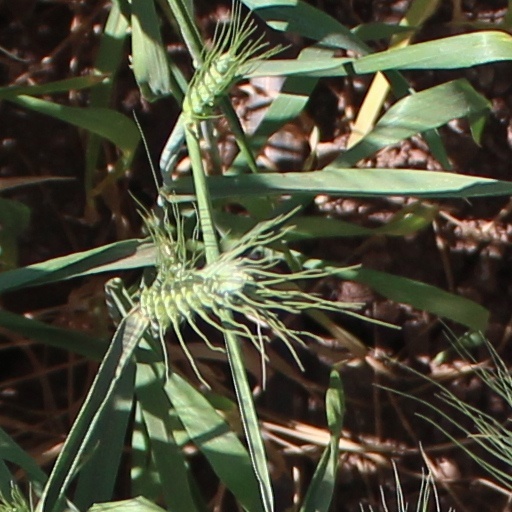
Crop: wheat